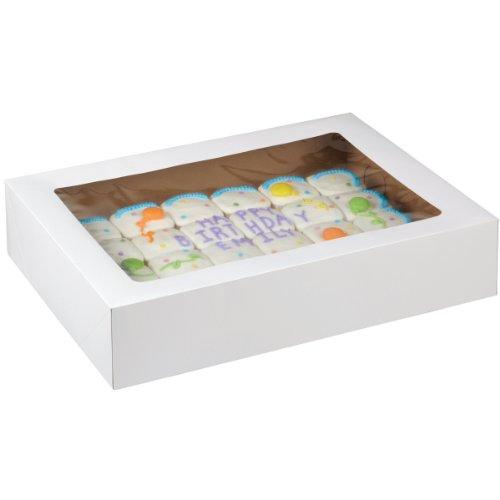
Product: Wilton 415-0966 2-Pack Corrugated Cake Box with Window, 19 by 14 by 4-Inch
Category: Home & Kitchen | Kitchen & Dining | Bakeware | Decorating Tools | Wrapping & Packaging
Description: This package contains two cake boxes with lids.
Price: $14.14